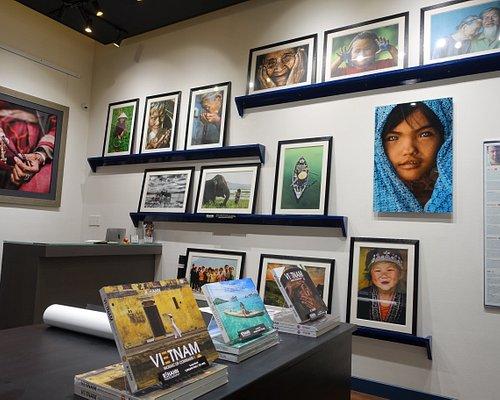
có một vài cuốn sách đang được trưng bày ở trên bàn